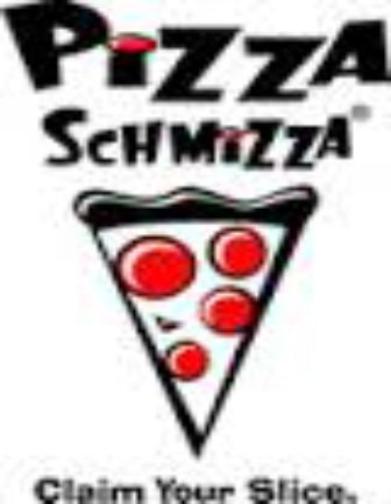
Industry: Food